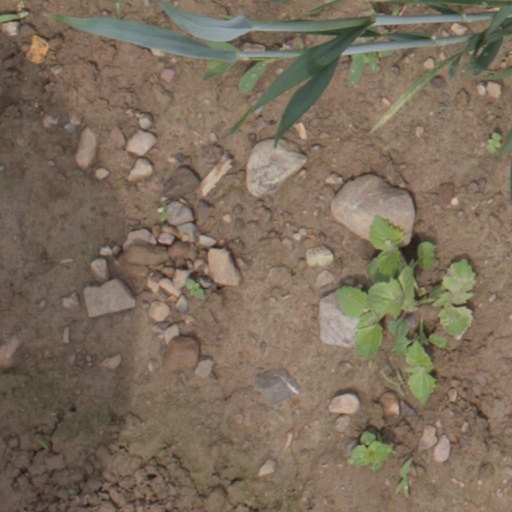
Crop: wheat